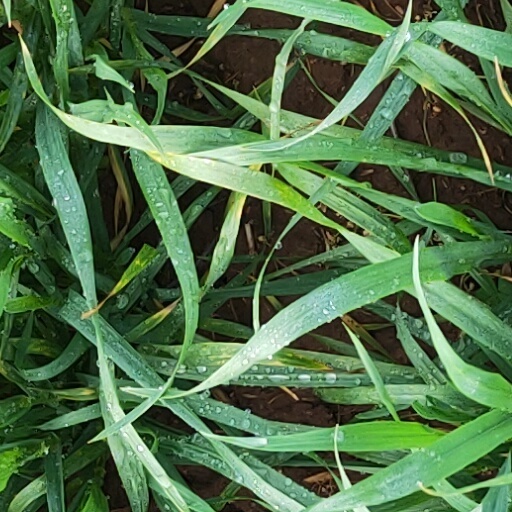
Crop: wheat